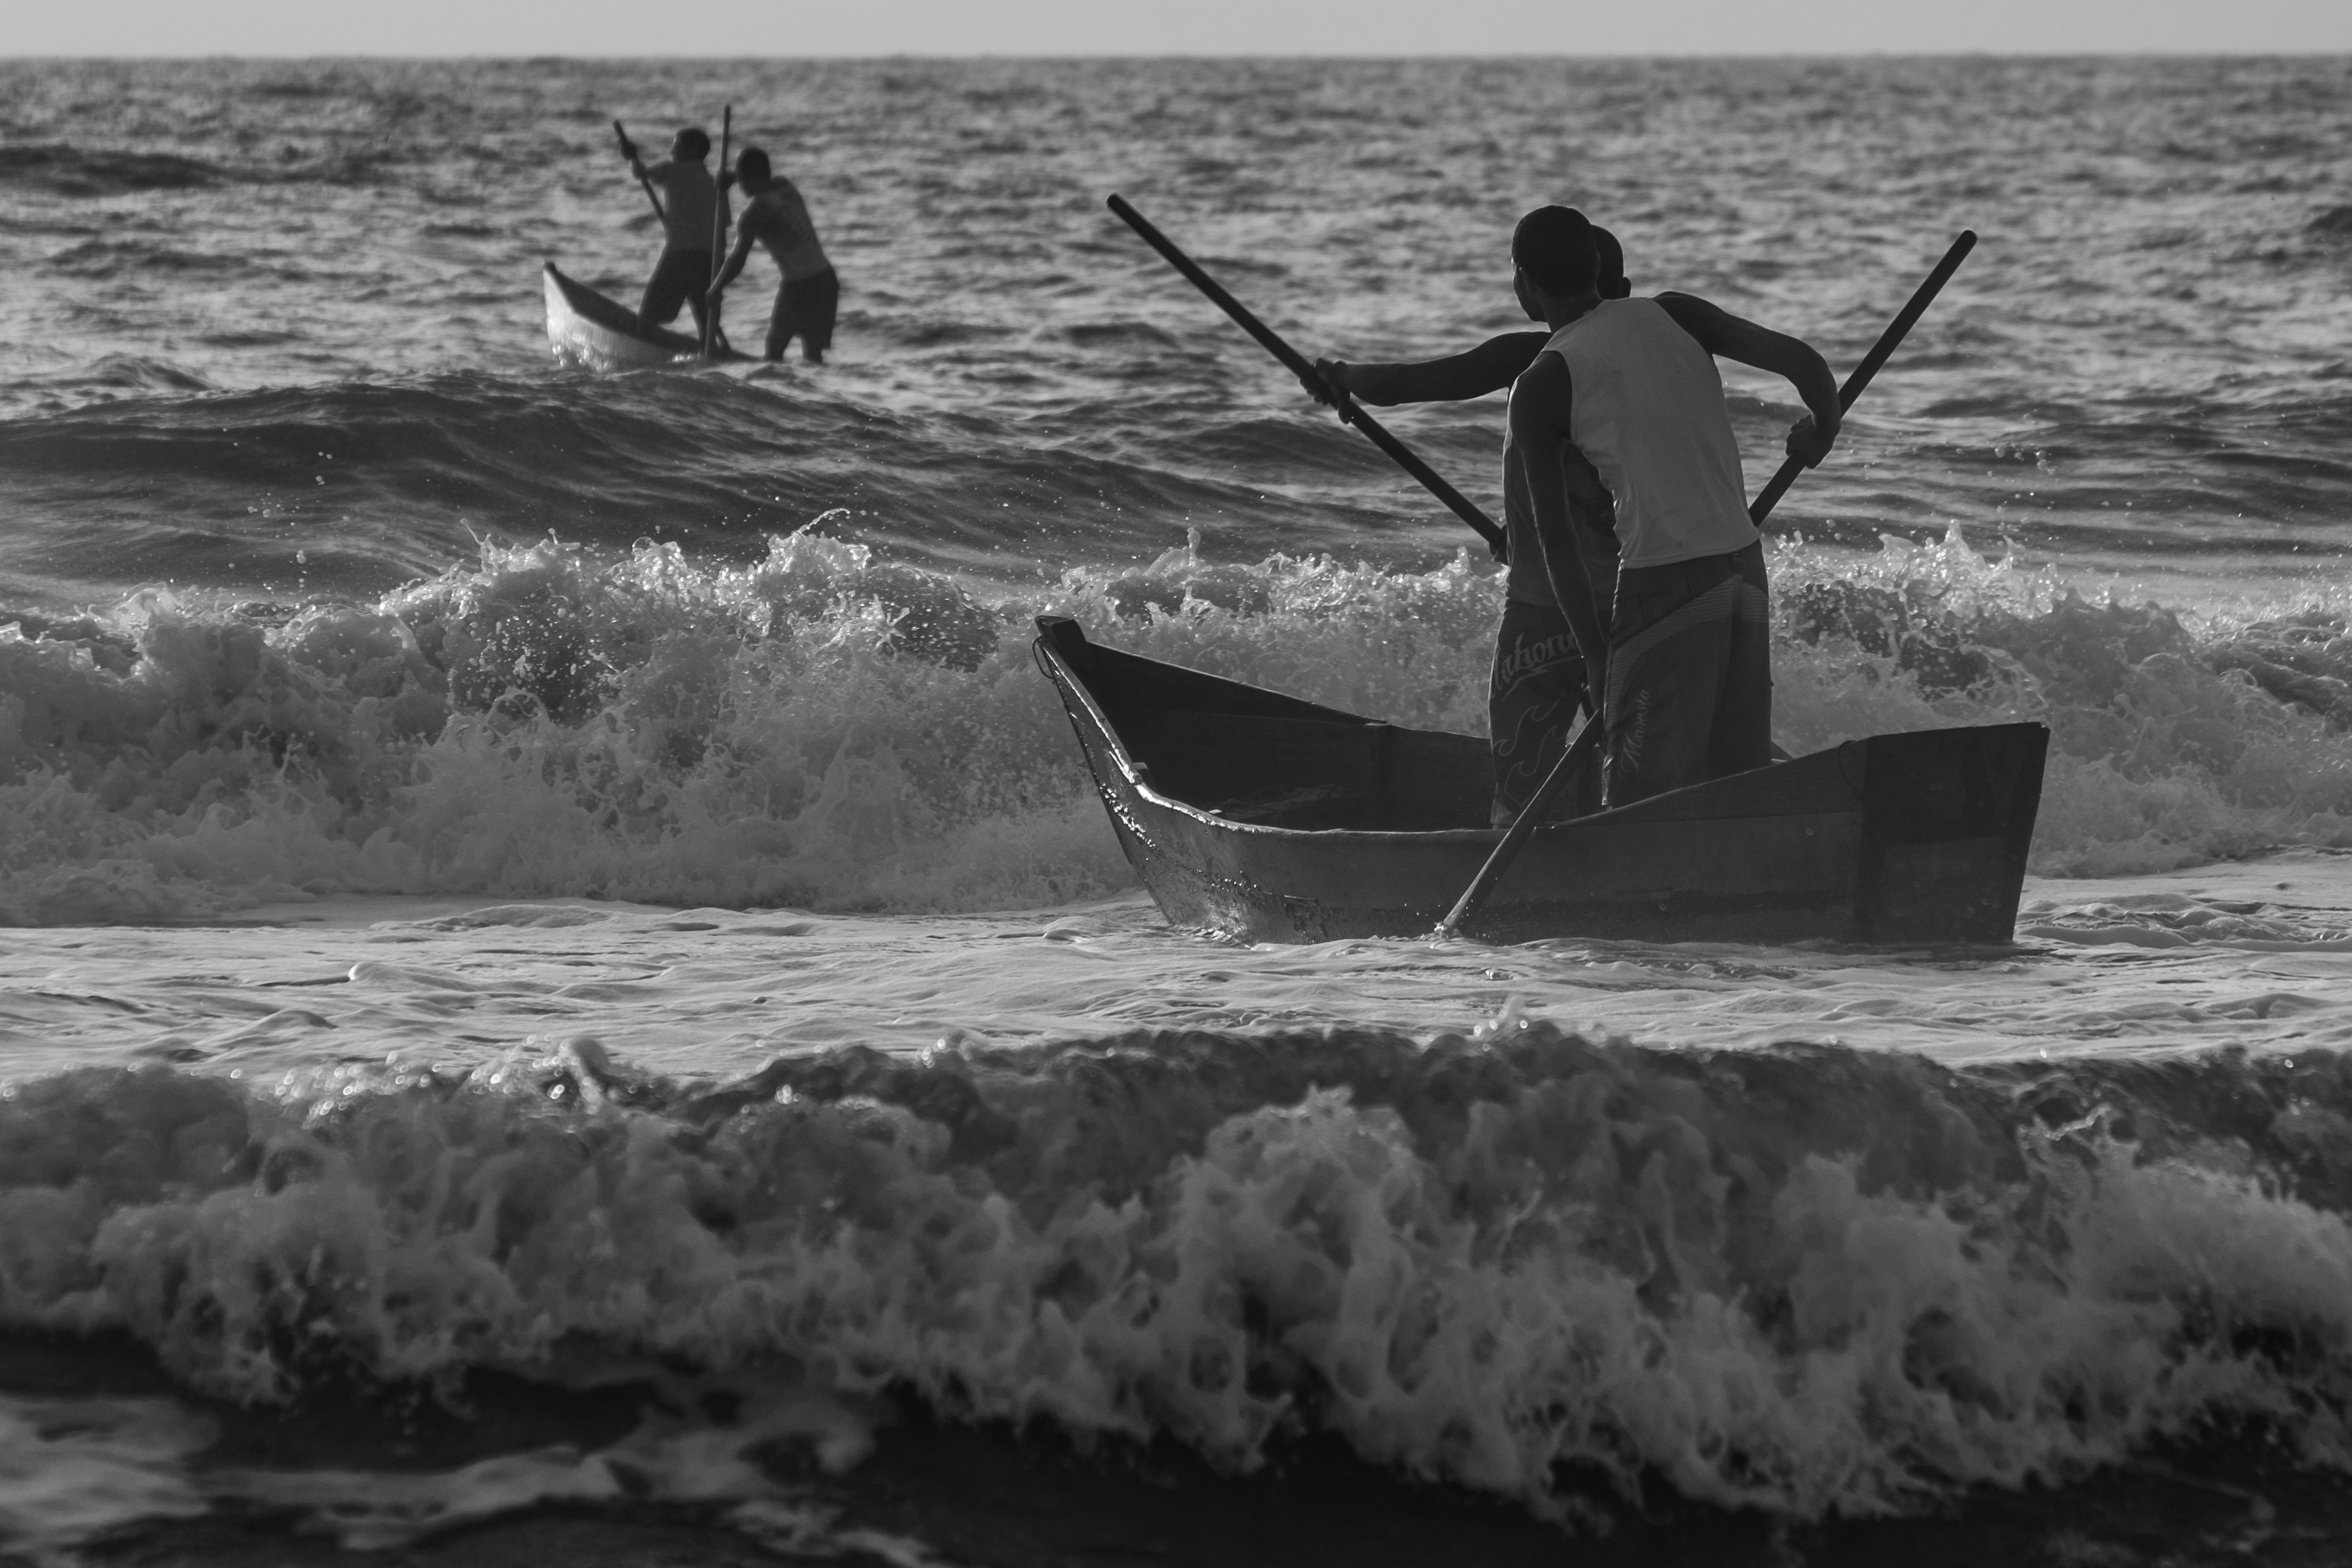
sea, coast, ocean, black and white, boat, wave, wind, paddle, vehicle, sailing, monochrome, boating, bahia, brasil, fishermen, fuji, watercraft, xpro1, monochrome photography, skiff, wind wave, watercraft rowing